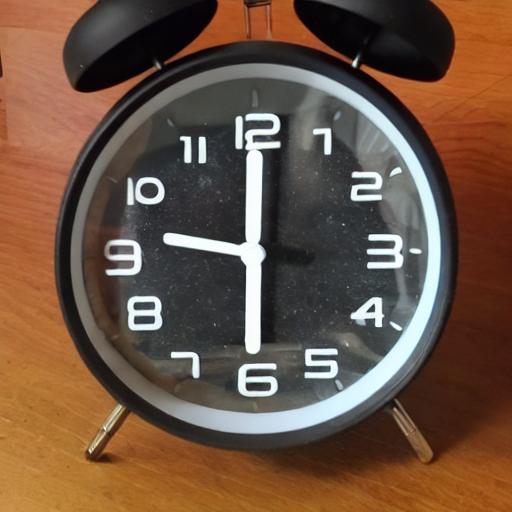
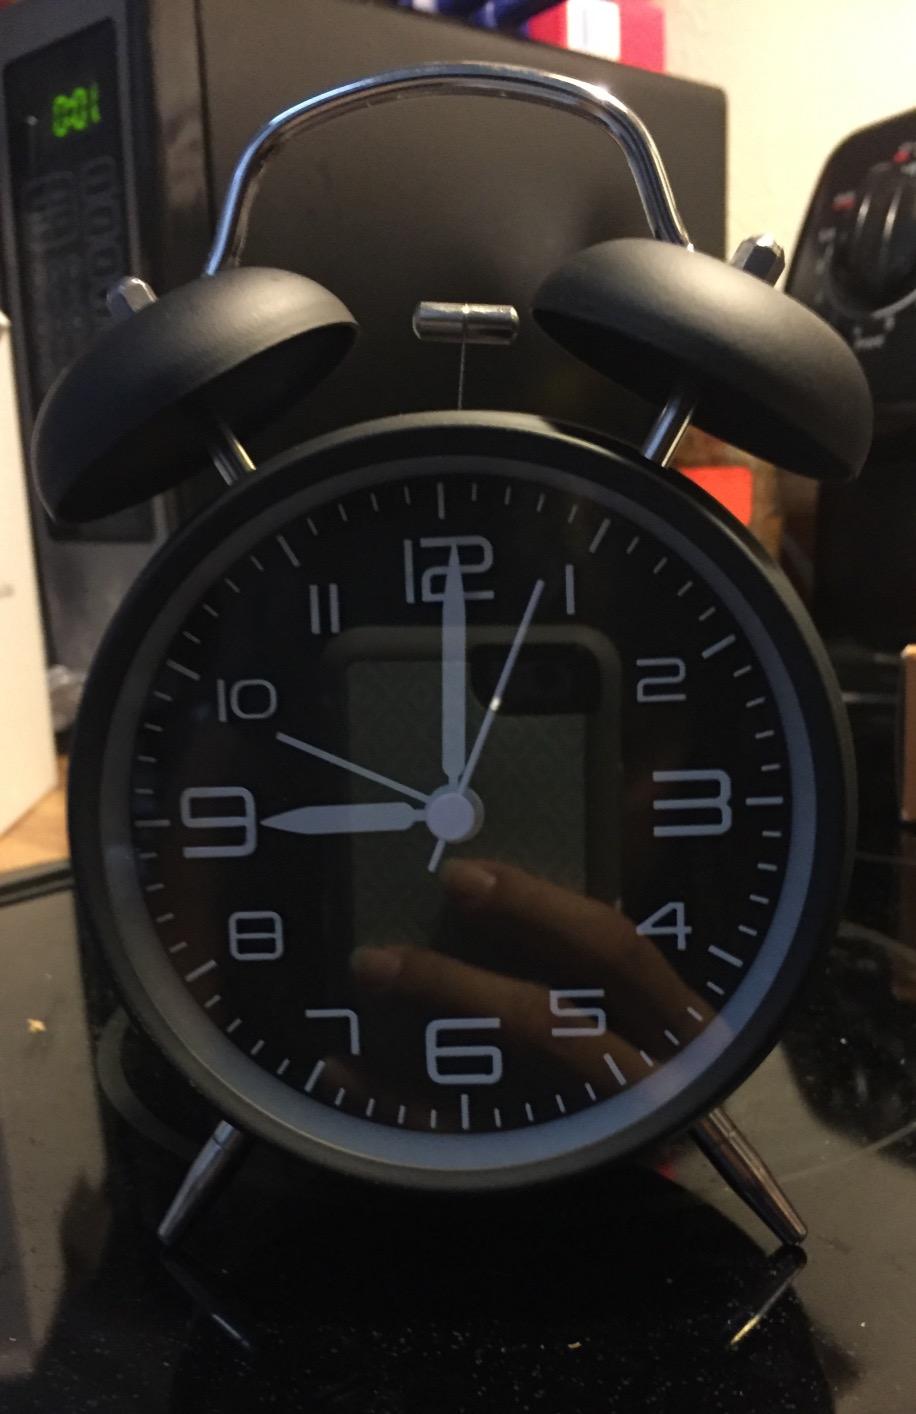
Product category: clock
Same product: no